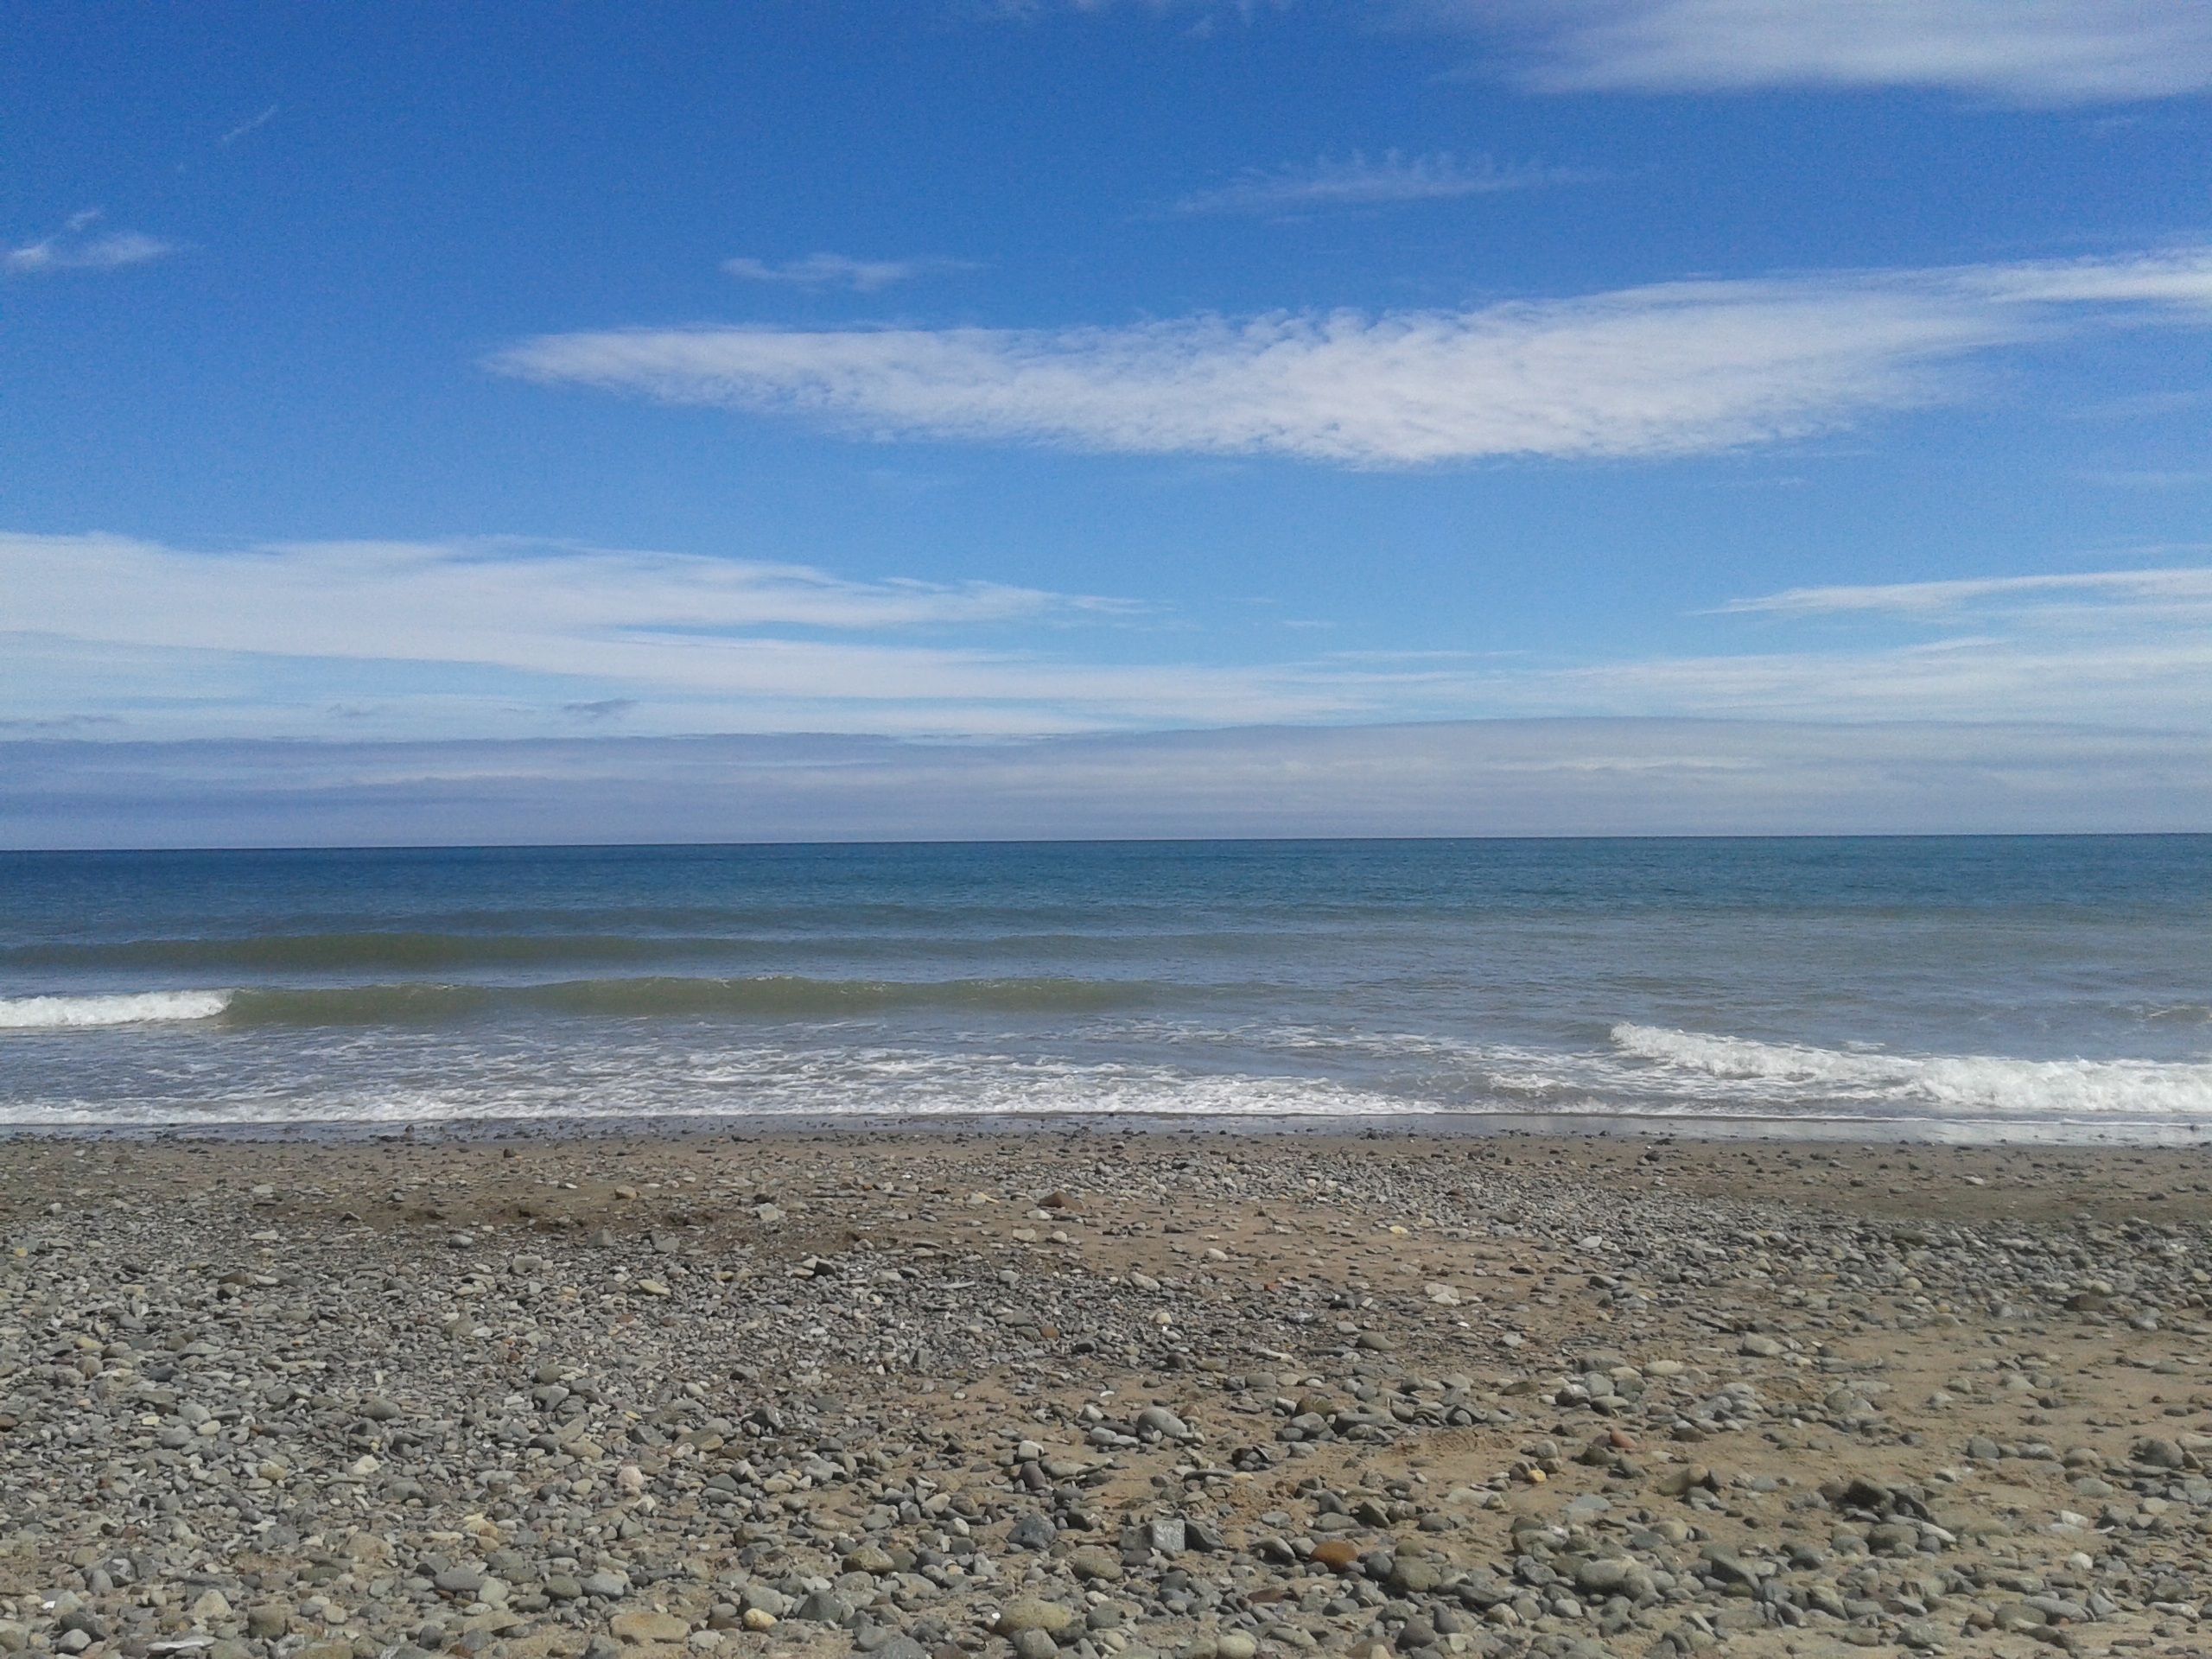
beach, sea, coast, water, nature, sand, ocean, horizon, cloud, sky, shore, wave, summer, travel, holiday, bay, material, body of water, habitat, cape, mudflat, wind wave, les de la madeleine